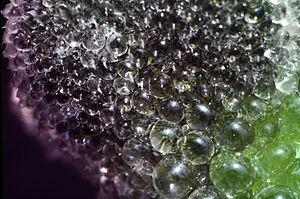
Ficoide à cristaux